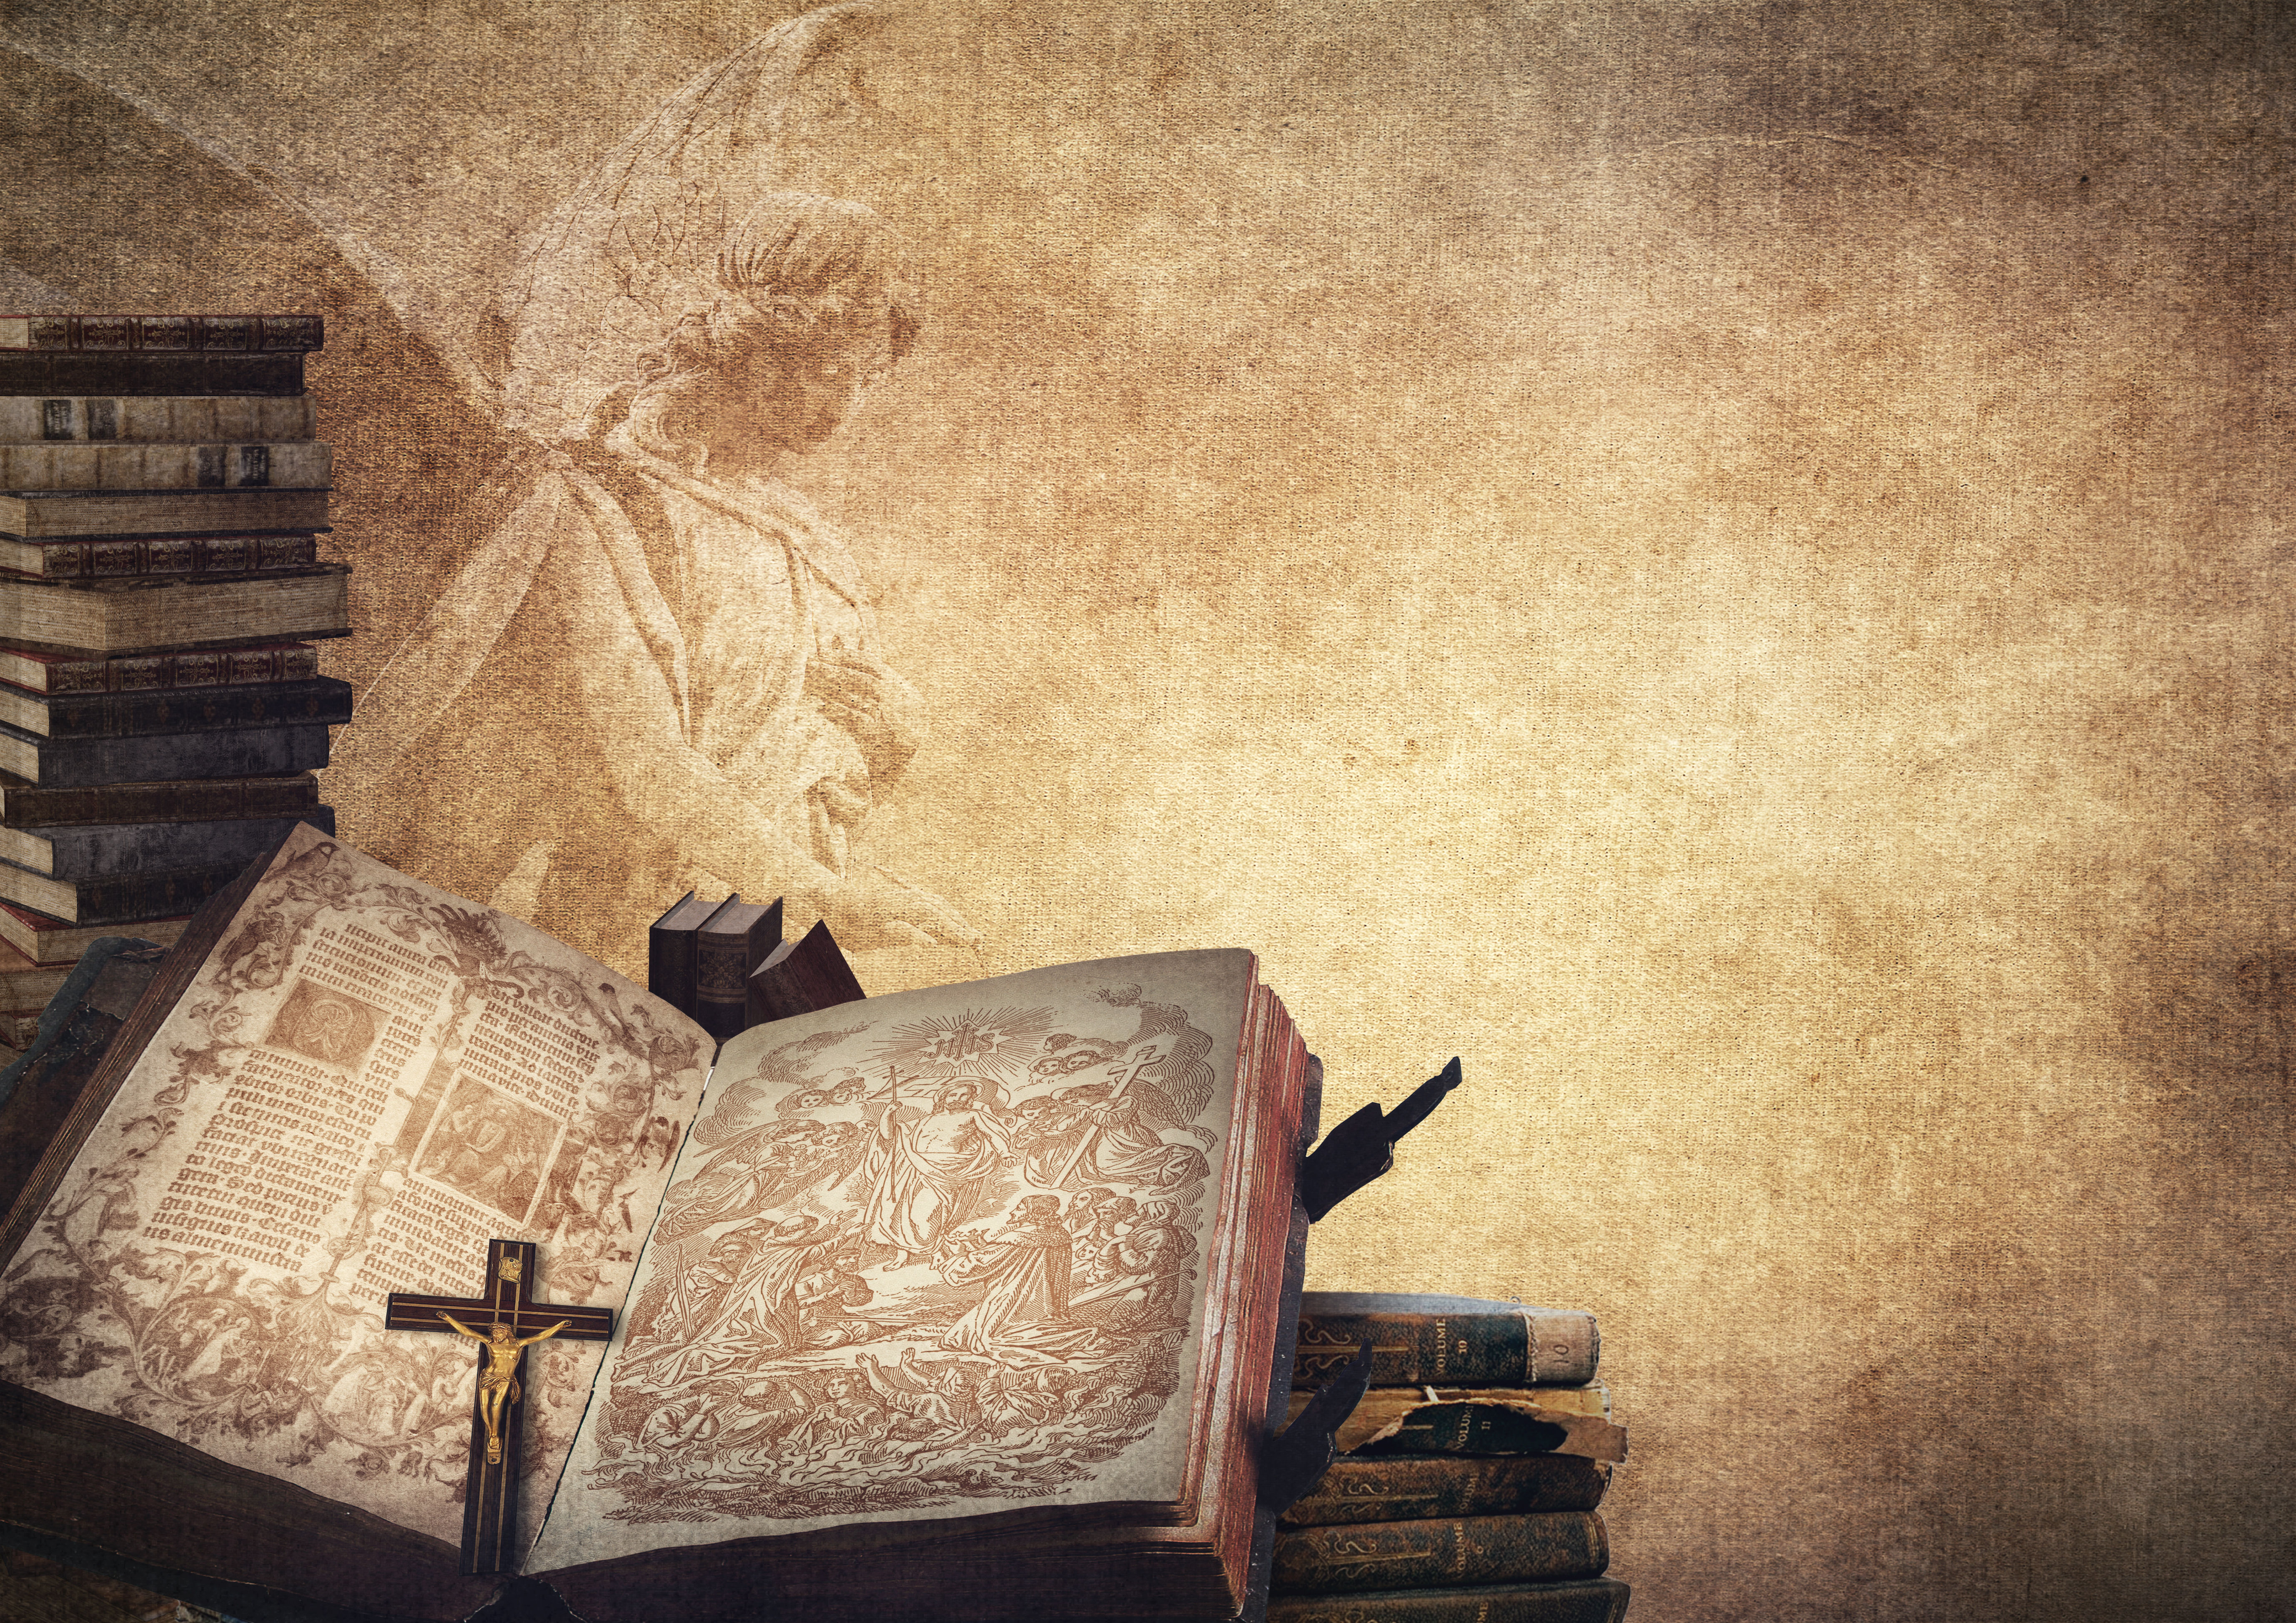
book, angel, bible, book stack, cross, crucifix, church, religion, believe, copy space, vintage, old, antique, jesus, read, christ, god, christianity, crucifixion, resurrection, image overlay, education, knowledge, easter, sky, wall, cloud, atmosphere, room, design, monochrome, visual arts, stock photography, Tints and shades, wood, tree, photography, shadow, wallpaper, still life photography, furniture, art, illustration, floor, house, world, meteorological phenomenon, square, style, interior design